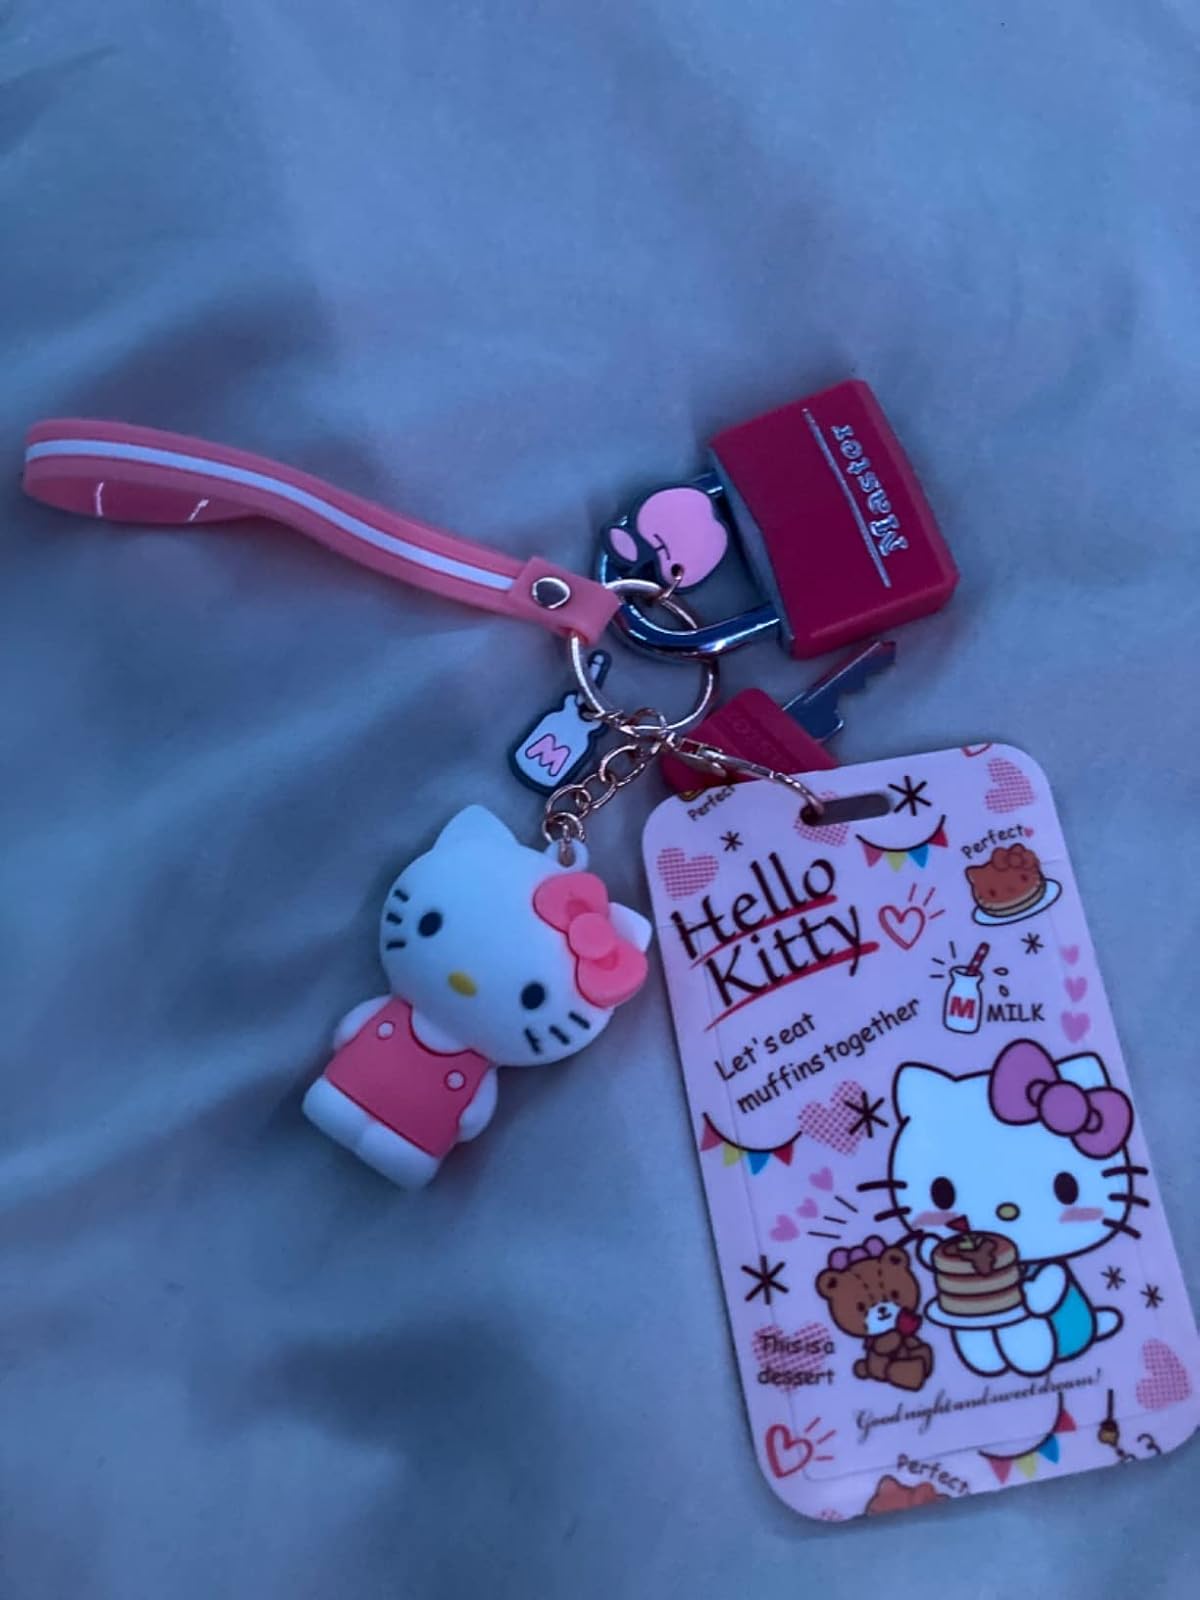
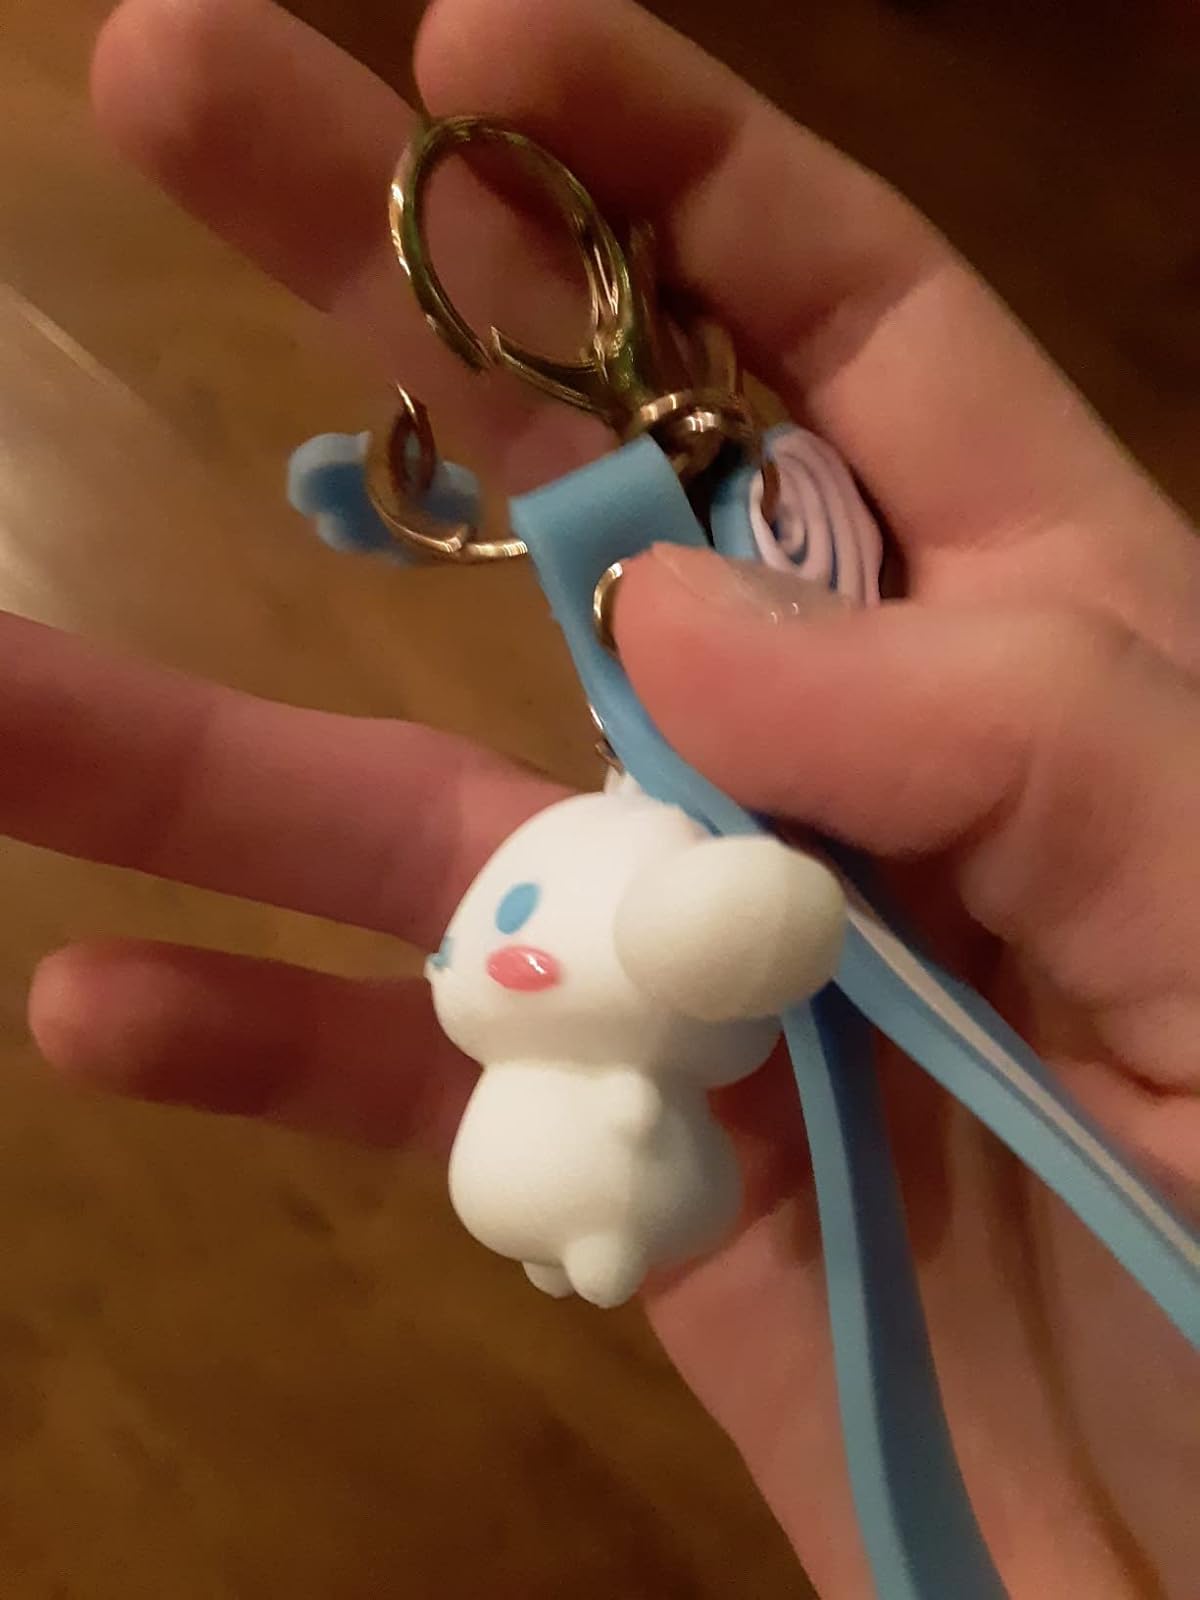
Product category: accessories_keychain
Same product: no